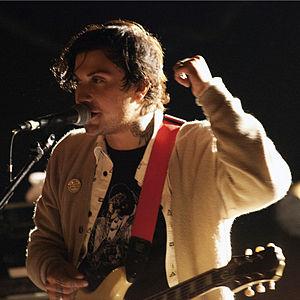
Franklin Anthony Thomas Iero Jr, né le 31 octobre 1981, est un musicien américain originaire de Belleville, dans le New Jersey. Il fait partie du groupe de rock My Chemical Romance